Western imperialism in Asia

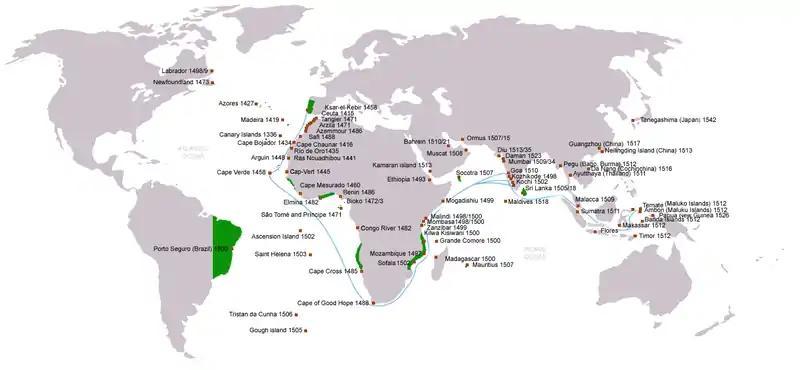
Portuguese expeditions 1415–1542: arrival places and dates; Portuguese spice trade routes in the Indian Ocean (blue); territories of the Portuguese empire under King John III rule (green)

In 1513, after the failed attempt to conquer Aden, Albuquerque entered with an armada, for the first time for Europeans by the ocean via, on the Red Sea; and in 1515, Albuquerque consolidated the Portuguese hegemony in the Persian Gulf gates, already begun by him in 1507, with the domain of Muscat and Ormuz. Shortly after, other fortified bases and forts were annexed and built along the Gulf, and in 1521, through a military campaign, the Portuguese annexed Bahrain.